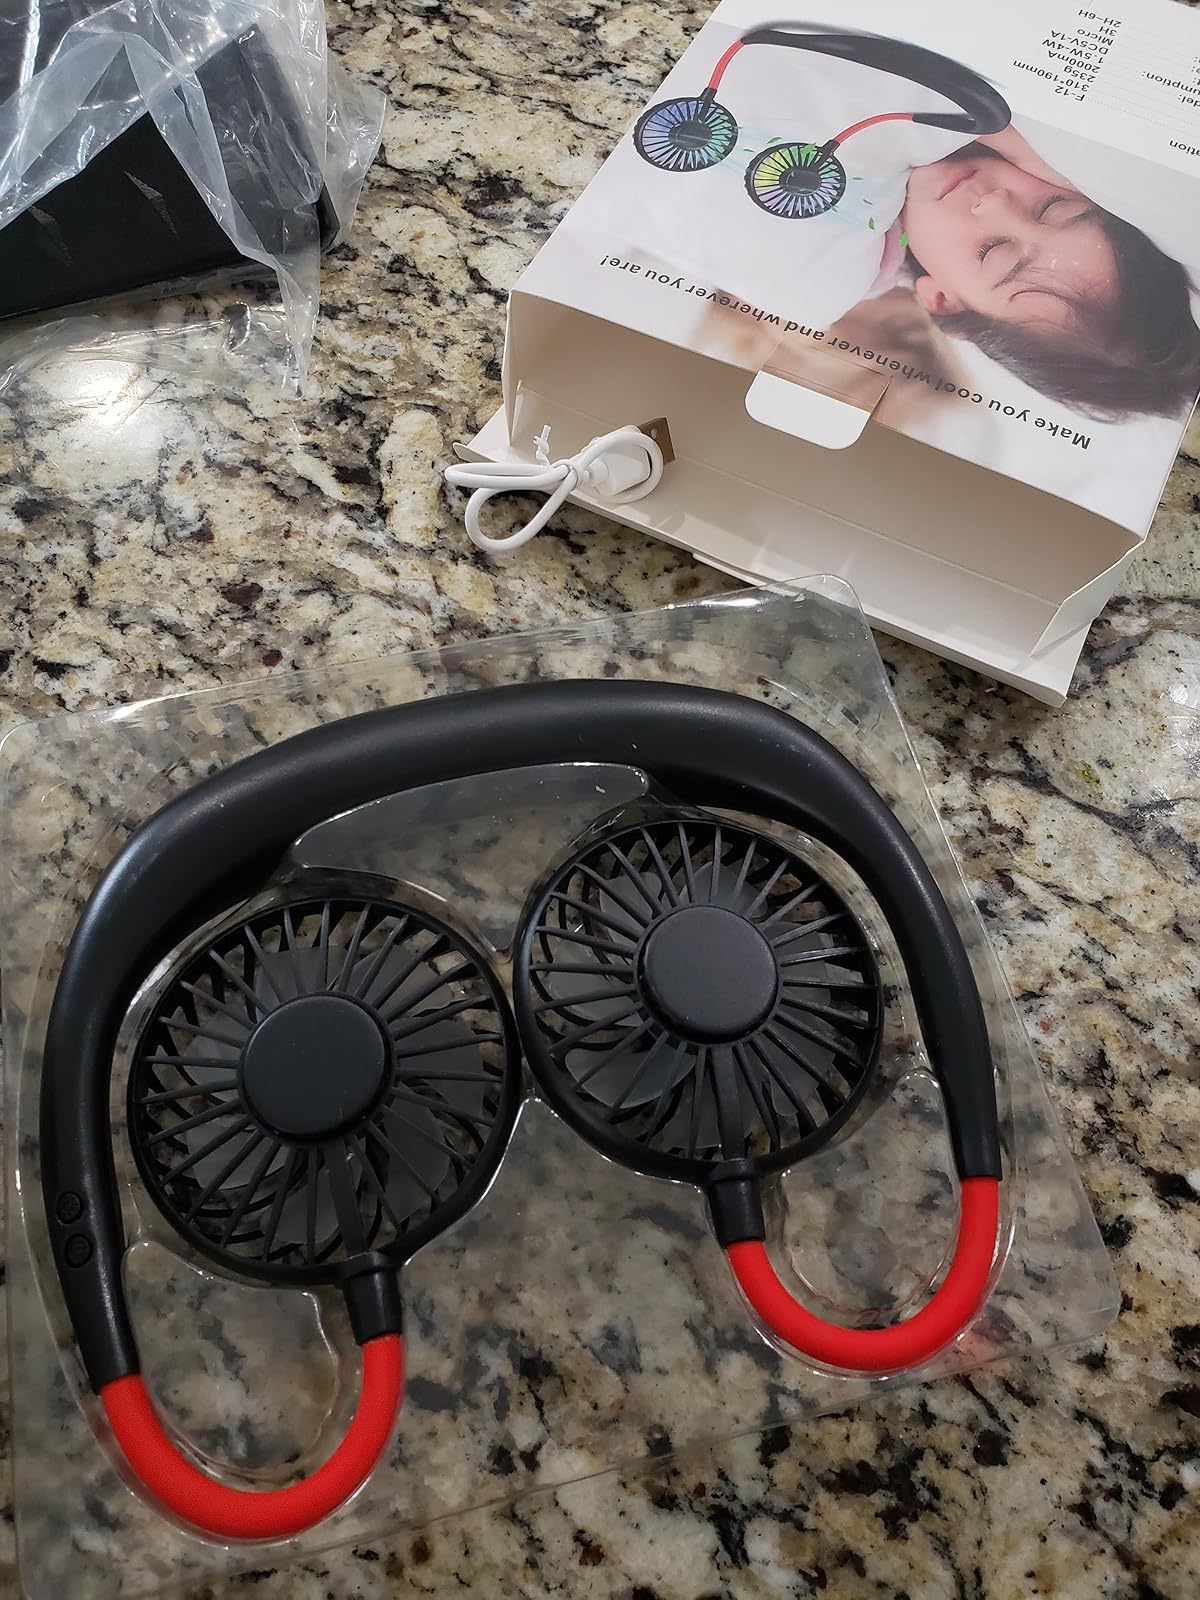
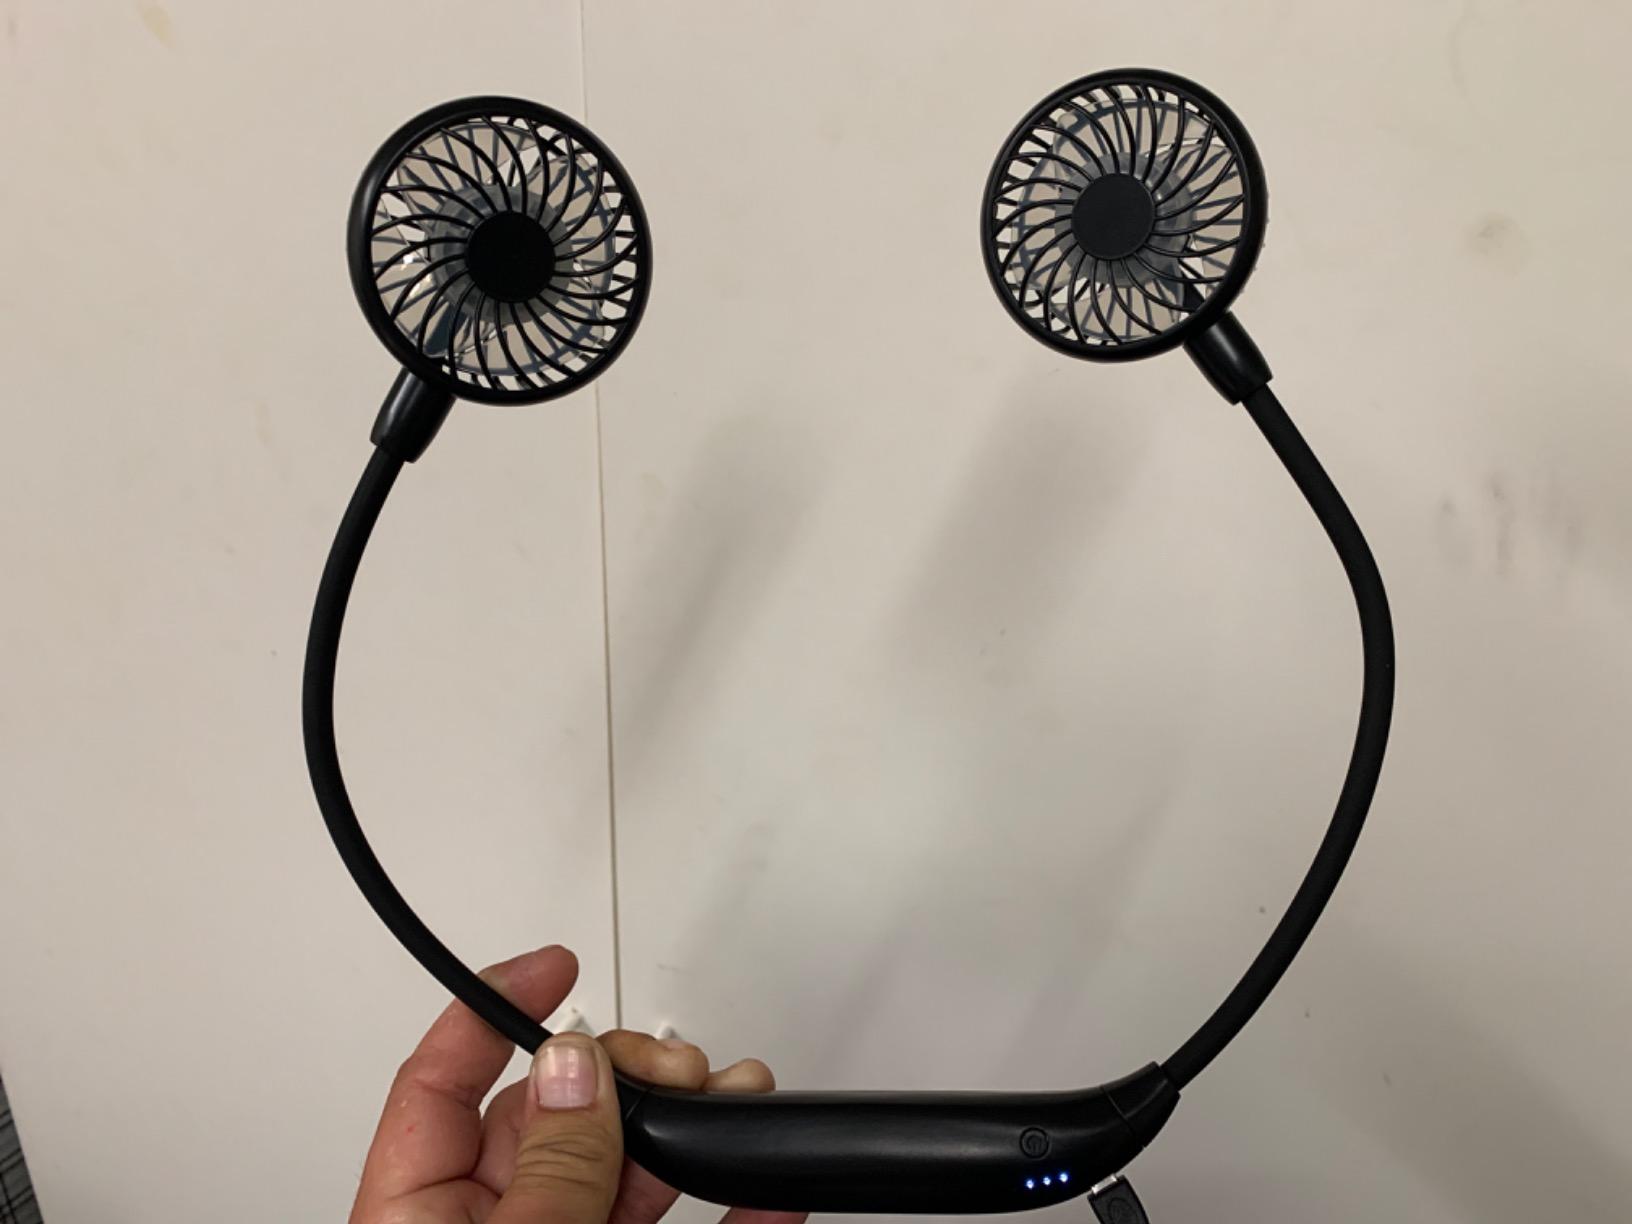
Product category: fan
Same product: no